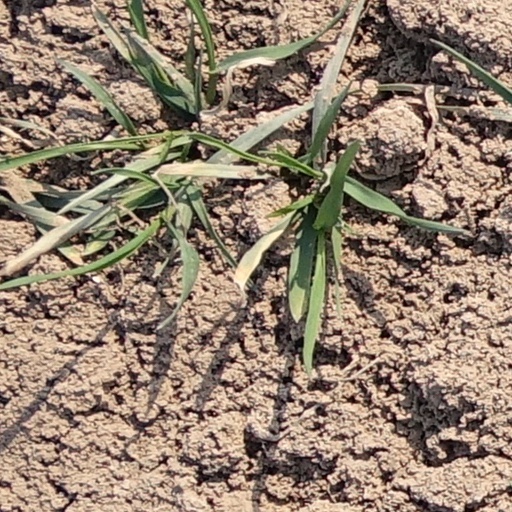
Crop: wheat